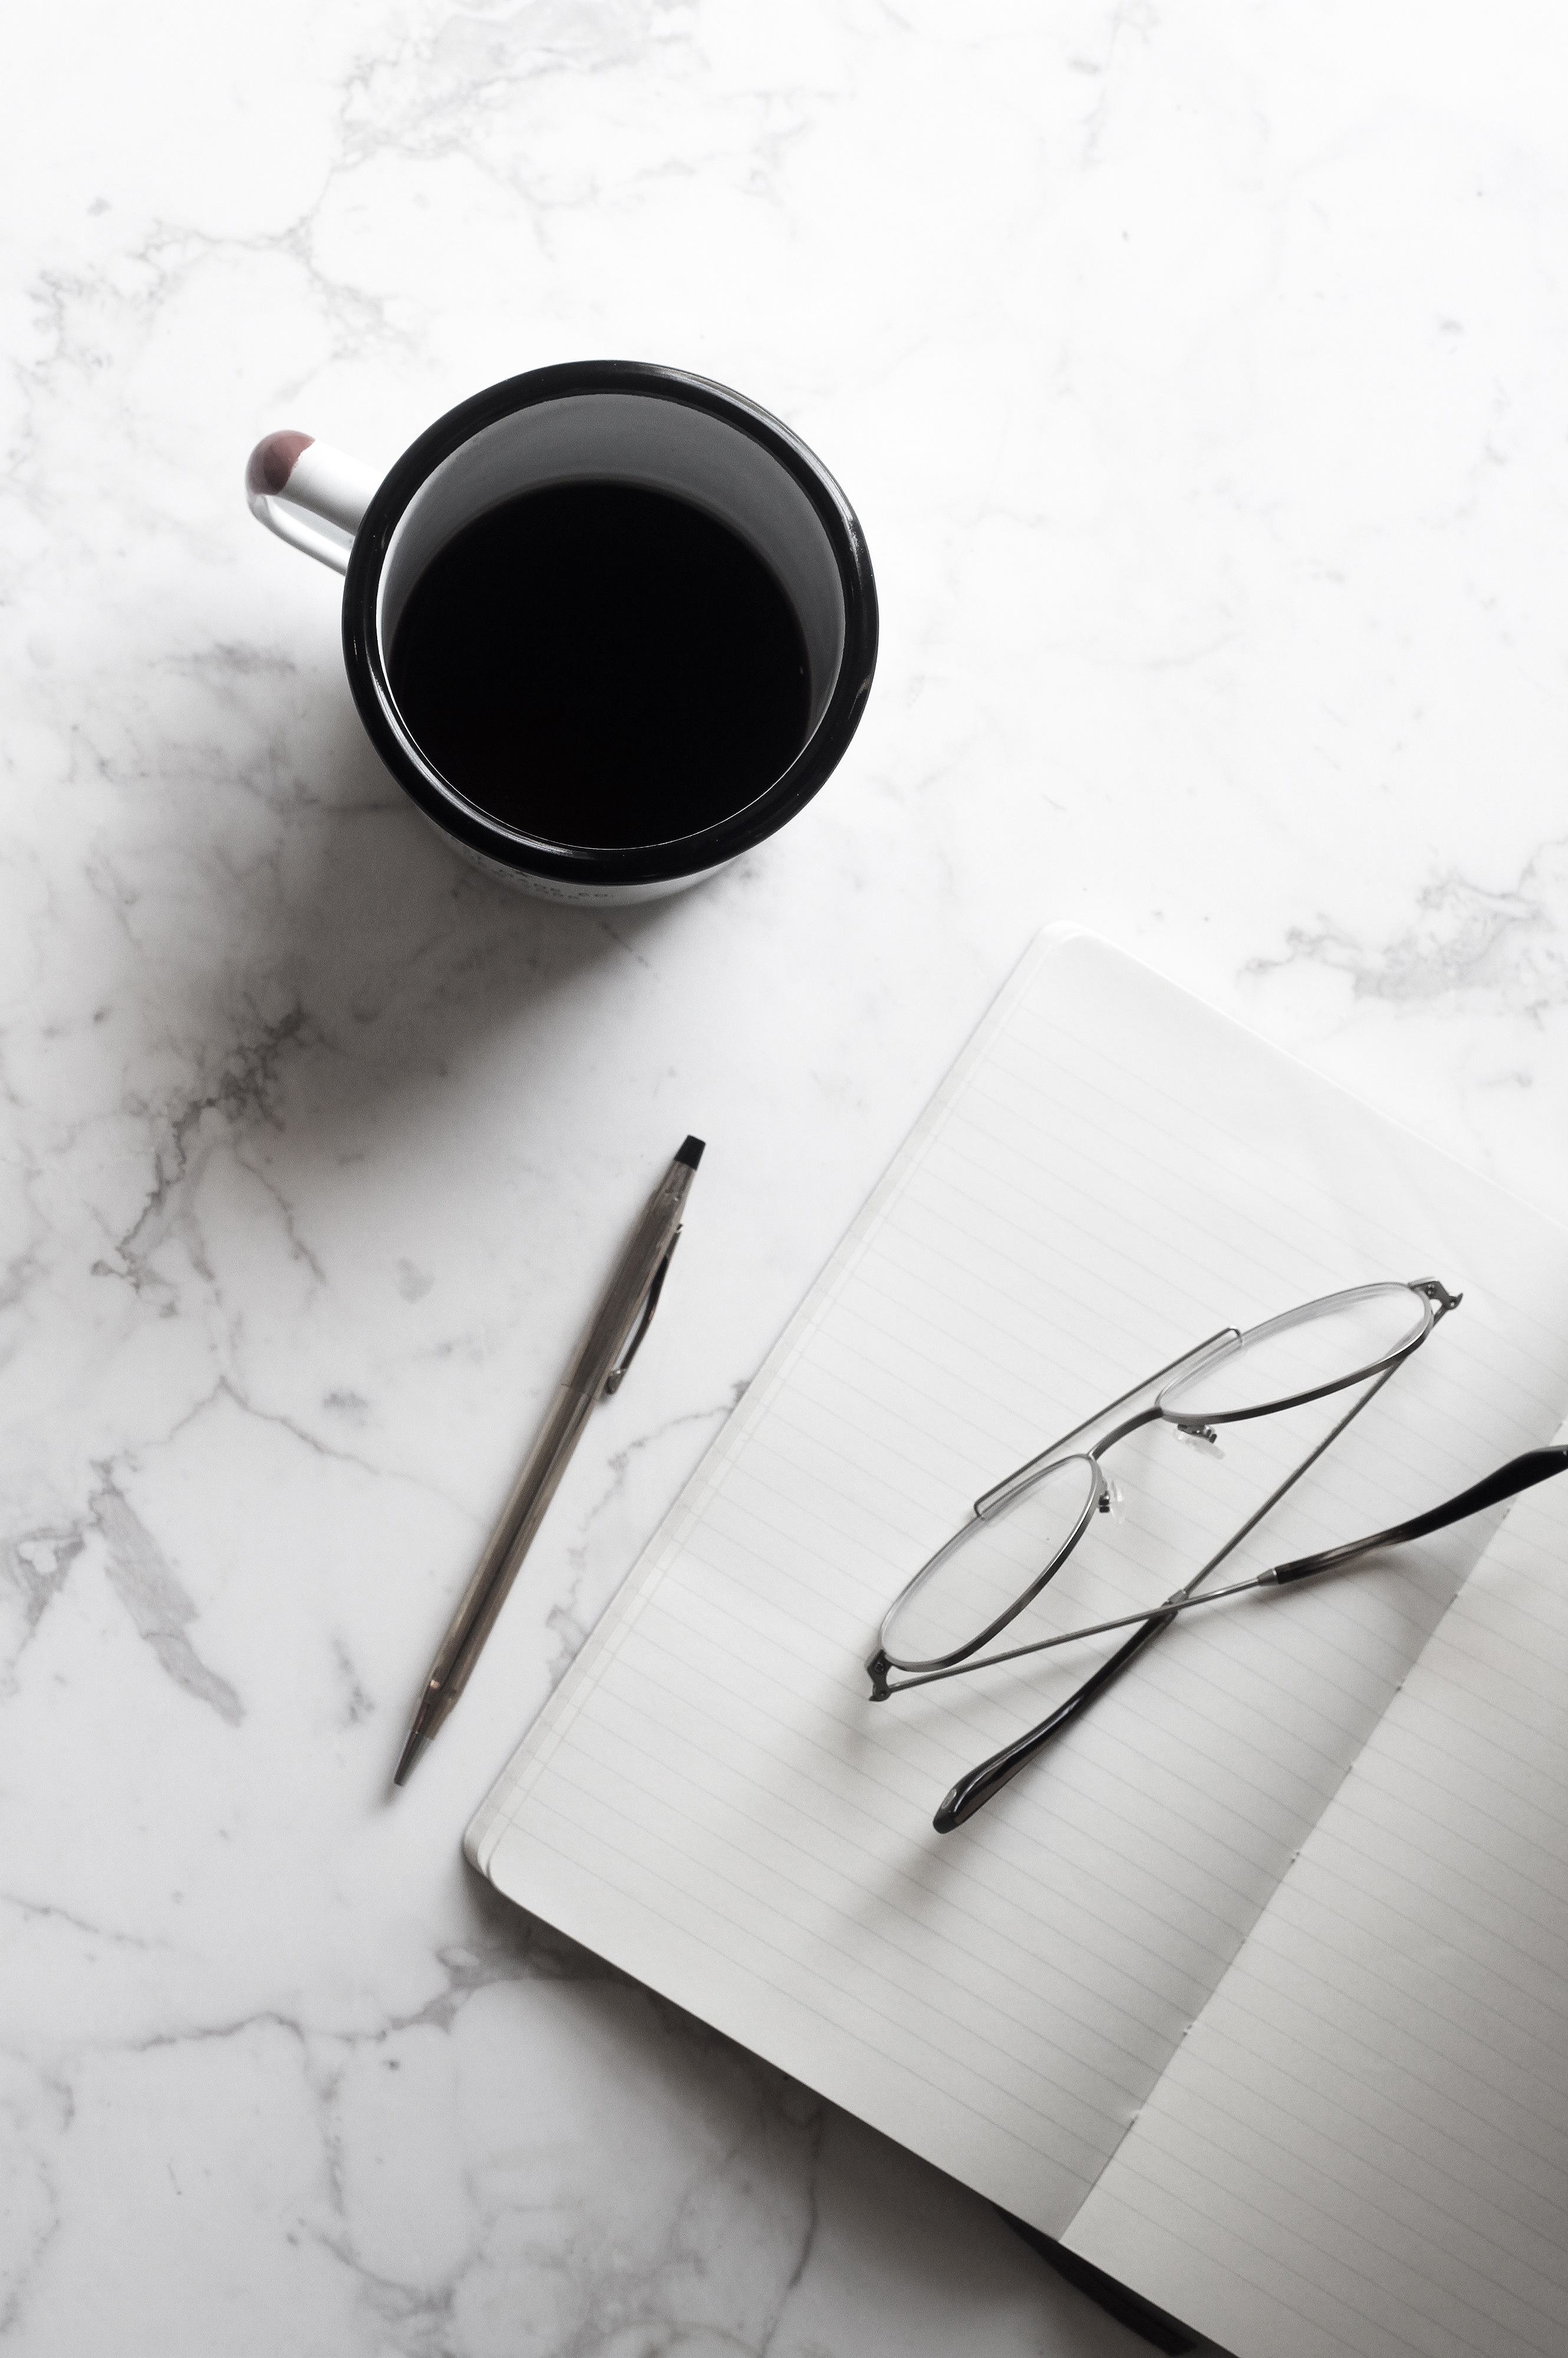
writing, hand, black and white, white, black, monochrome, material, brand, sketch, drawing, illustration, design, glasses, calligraphy, shape, monochrome photography